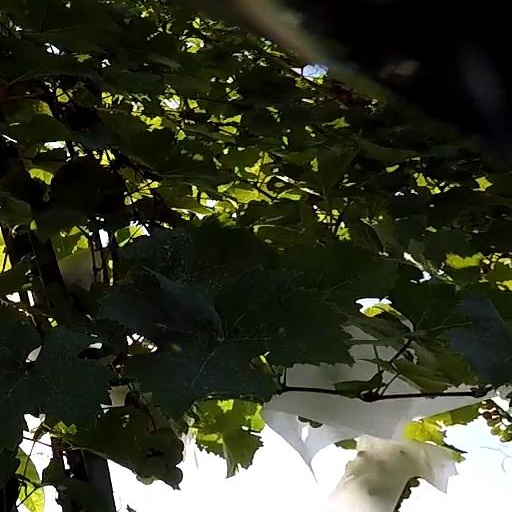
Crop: grape